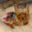
Label: dog